Fredrik Ljungström

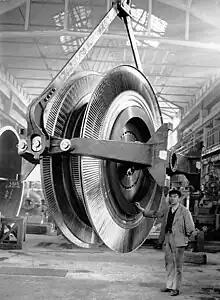
The turbine rotor for Ljungström steam turbine 50 MW electric generator (circa 1932).

By 1895, Fredrik Ljungström had developed and patented a steam generator, an invention in which Alfred Nobel put particular interest, especially its surface condenser invention. Applied to a sloop, with speed reaching 12 knot, it became the fastest steamboat around Stockholm archipelago.